Nefarious (video game)

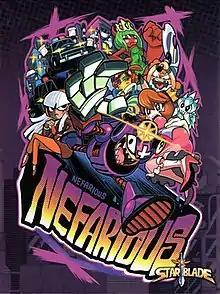

Nefarious is an action platform game developed by StarBlade. Players control Crow, a supervillain who captures princesses to power his doomsday device. The game subverts typical video game boss fights by allowing the player to take the role of the boss against archetypical hero characters.